Nic Nac

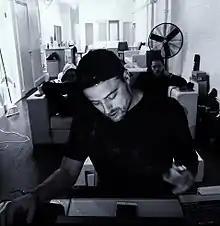
Nic Nac in 2014

Nicholas Matthew Balding (born July 5, 1989), known professionally as Nic Nac, is an American record producer and songwriter from El Cerrito, California. He is best known for producing a string of successful hip hop singles during the mid-2010s, including "Loyal" for Chris Brown, "Do It Again" for Pia Mia, and DJ Khaled's "I'm the One" and "No Brainer". He began his career as part of the regional hip hop production group Go Dav in the early 2000s, and has since formed Starting Six.